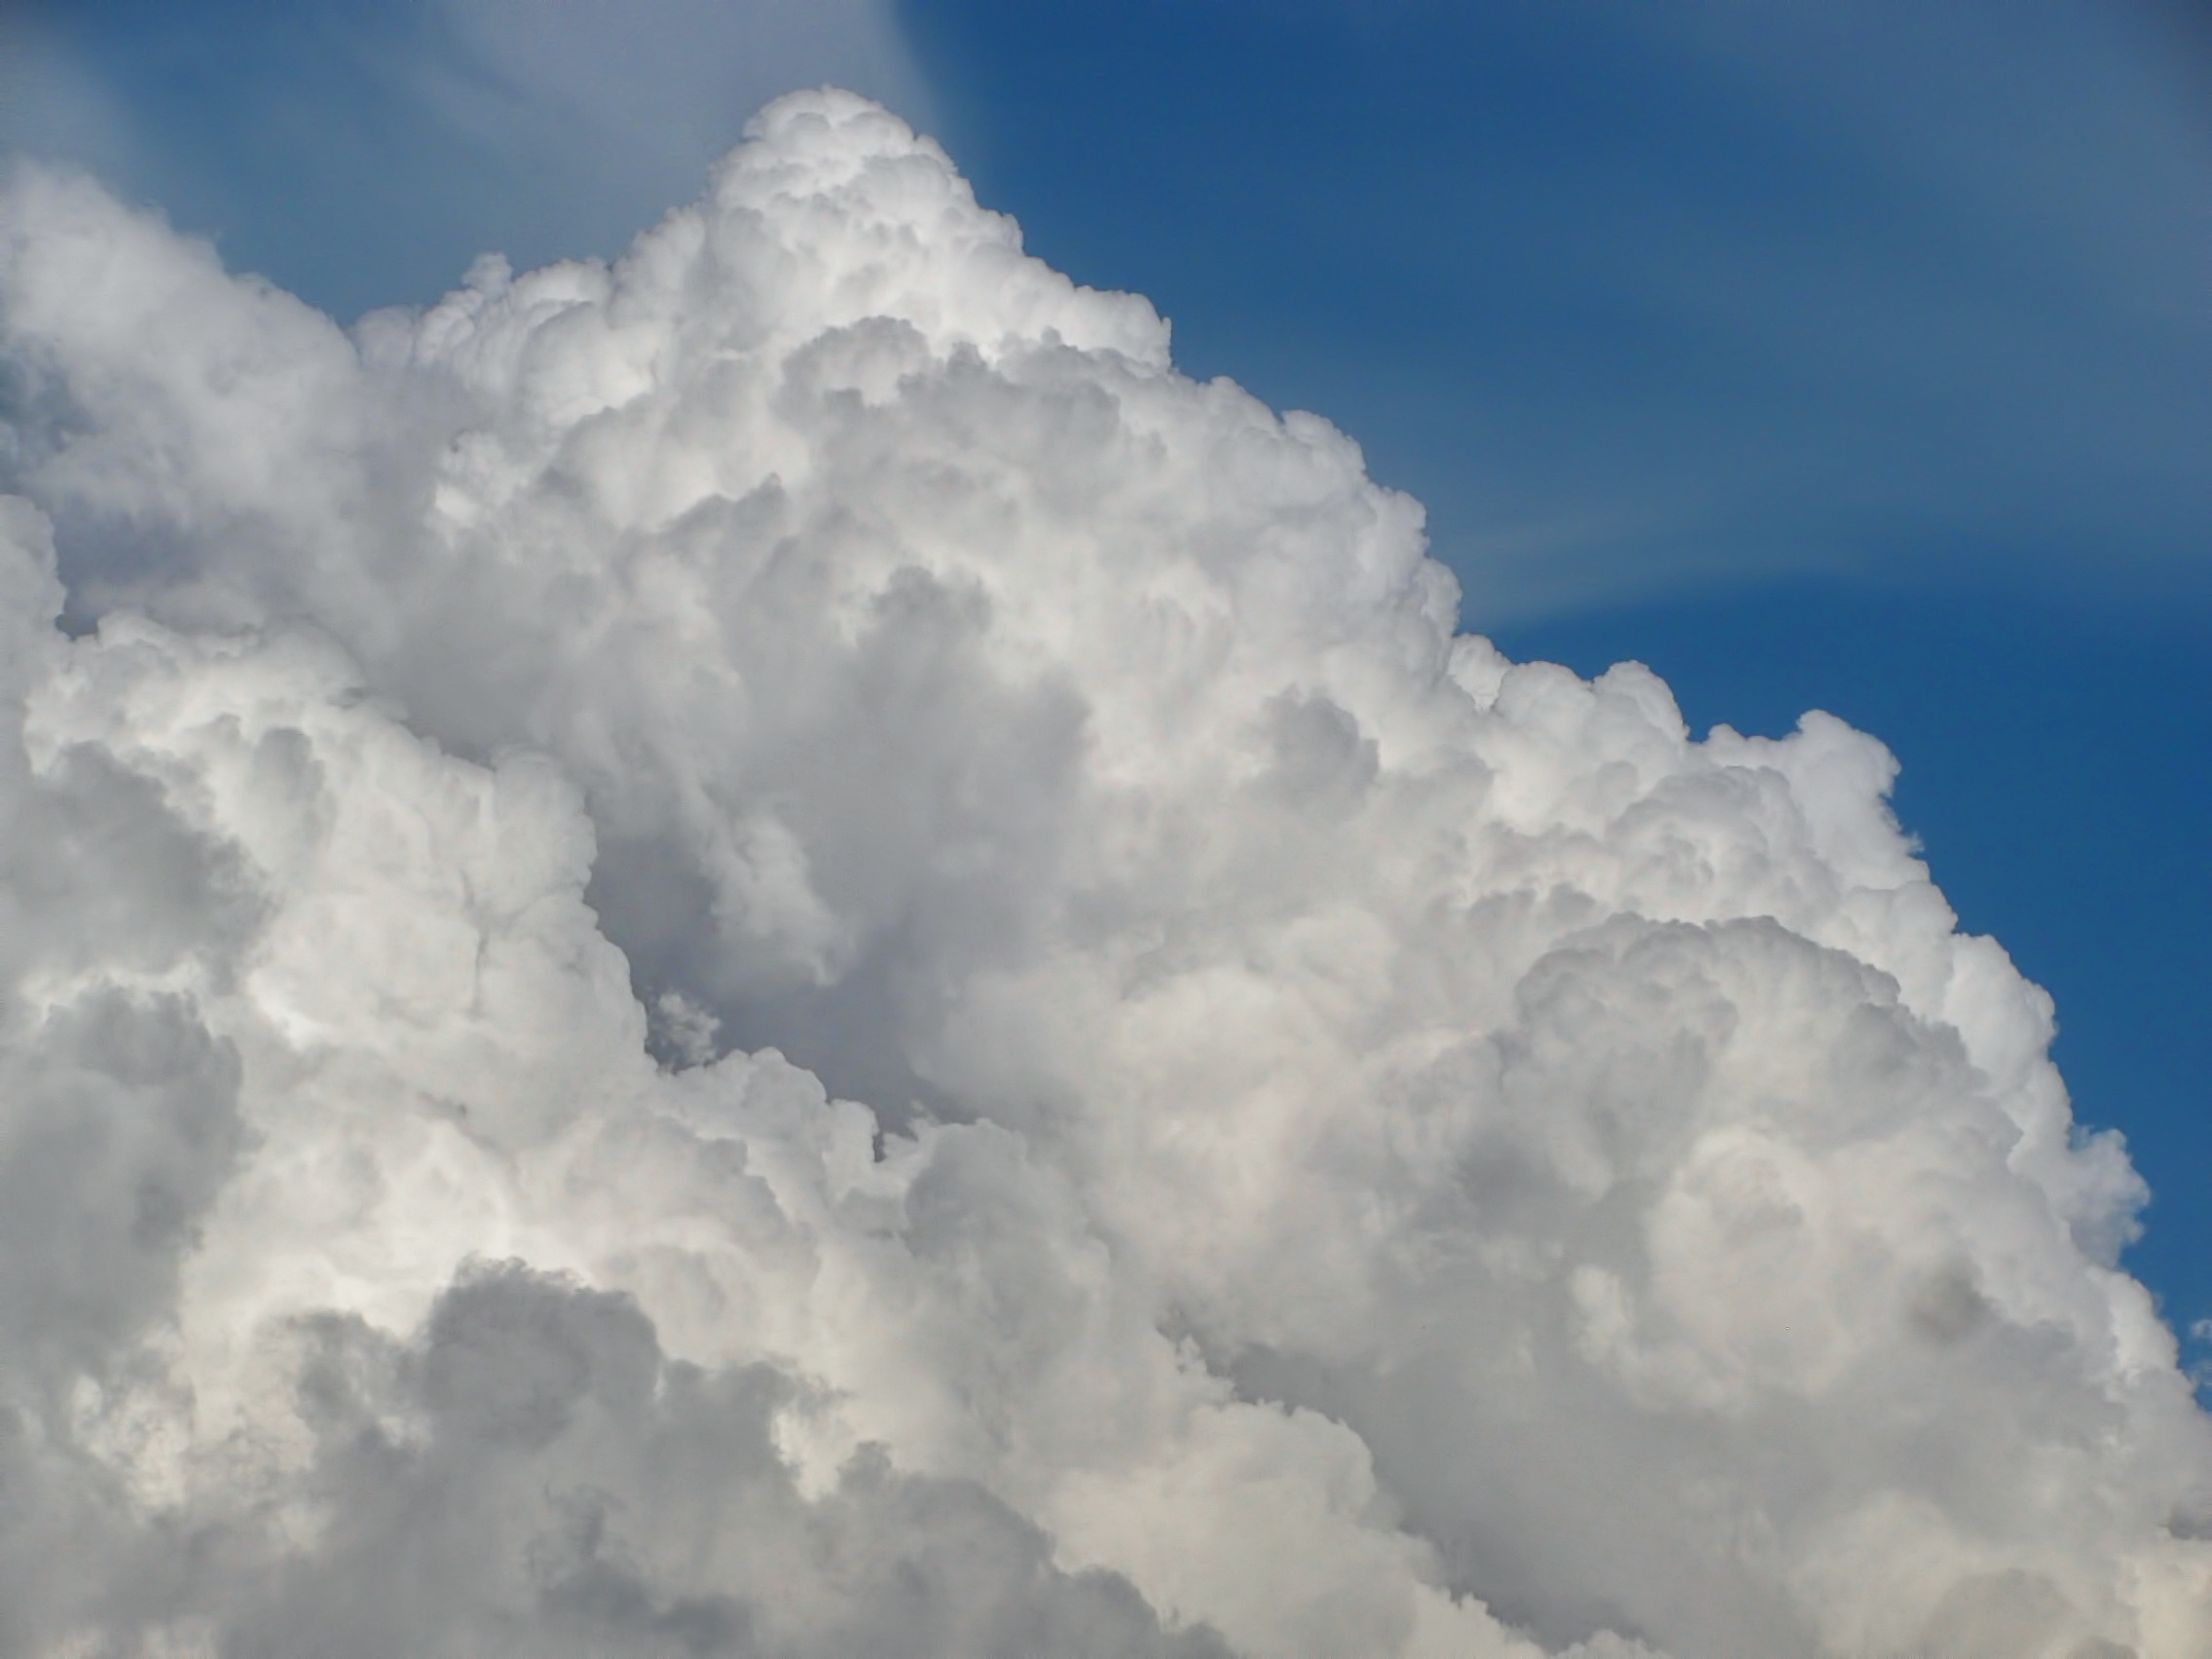
cloud, sky, white, atmosphere, daytime, cumulus, blue, cloudscape, clouds, colors, cumulonimbus, dramatic, meteorological phenomenon, atmosphere of earth